Royal New Zealand Infantry Regiment Vietnam deployments 1965–1972

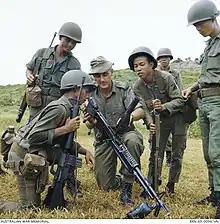
6RAR/NZ soldier explains the M60 machine gun to ARVN 18th Division soldiers at the Horseshoe

"Operation Capital" was a two-phase operation conducted again in the area of Thua Tich where the VC 84 Rear Services Group supplied the local VC forces and grew crops and stored large caches of supplies and equipment. 3 RAR was deployed to the area on 12 October and 4 RAR/NZ was deployed on 13 October. W Company and 104 Field Battery established their fire support base on the edge of the Courtenay rubber plantation with W Company providing base security. V3 Company worked with C and D Companies of 4 RAR patrolling east. On 16 October, V3 located a large enemy camp complete with HQ command area, first aid post, printing equipment, kitchens, huts with bunkers underneath, female living quarters, and 19 bunkers with trenches. Due to the size of the camp, V3 Company and the engineers took two days to demolish it. The battalion flew back to Nui Dat on 30 October with the intent of luring the VC out to where they had been and then having the battalion redeploy to the area to catch them by surprise as the second phase of the operation. 4 RAR/NZ, less W Company which remained at the base in preparation for their departure from Vietnam, redeployed three days later to this end. The second Whisky Company arrived in theatre on 8 November 1968 and began training at The Horseshoe. By the end of their tour Whisky 1 had suffered three killed and 17 wounded. The new Whisky Company also brought an Assault pioneer team.